Jérome Polenz

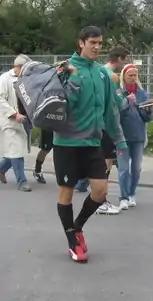
Polenz pictured during his time at Werder Bremen in June 2007.

Polenz was born in Berlin, Germany, to an Algerian father and a German mother. He first began his youth career with SC Siemensstadt at the age of seven before advancing through the youth systems of CFC Hertha 06 and TeBe Berlin. Growing up, Polenz attended the Gymnasium Obervieland and graduated with an Abitur diploma.